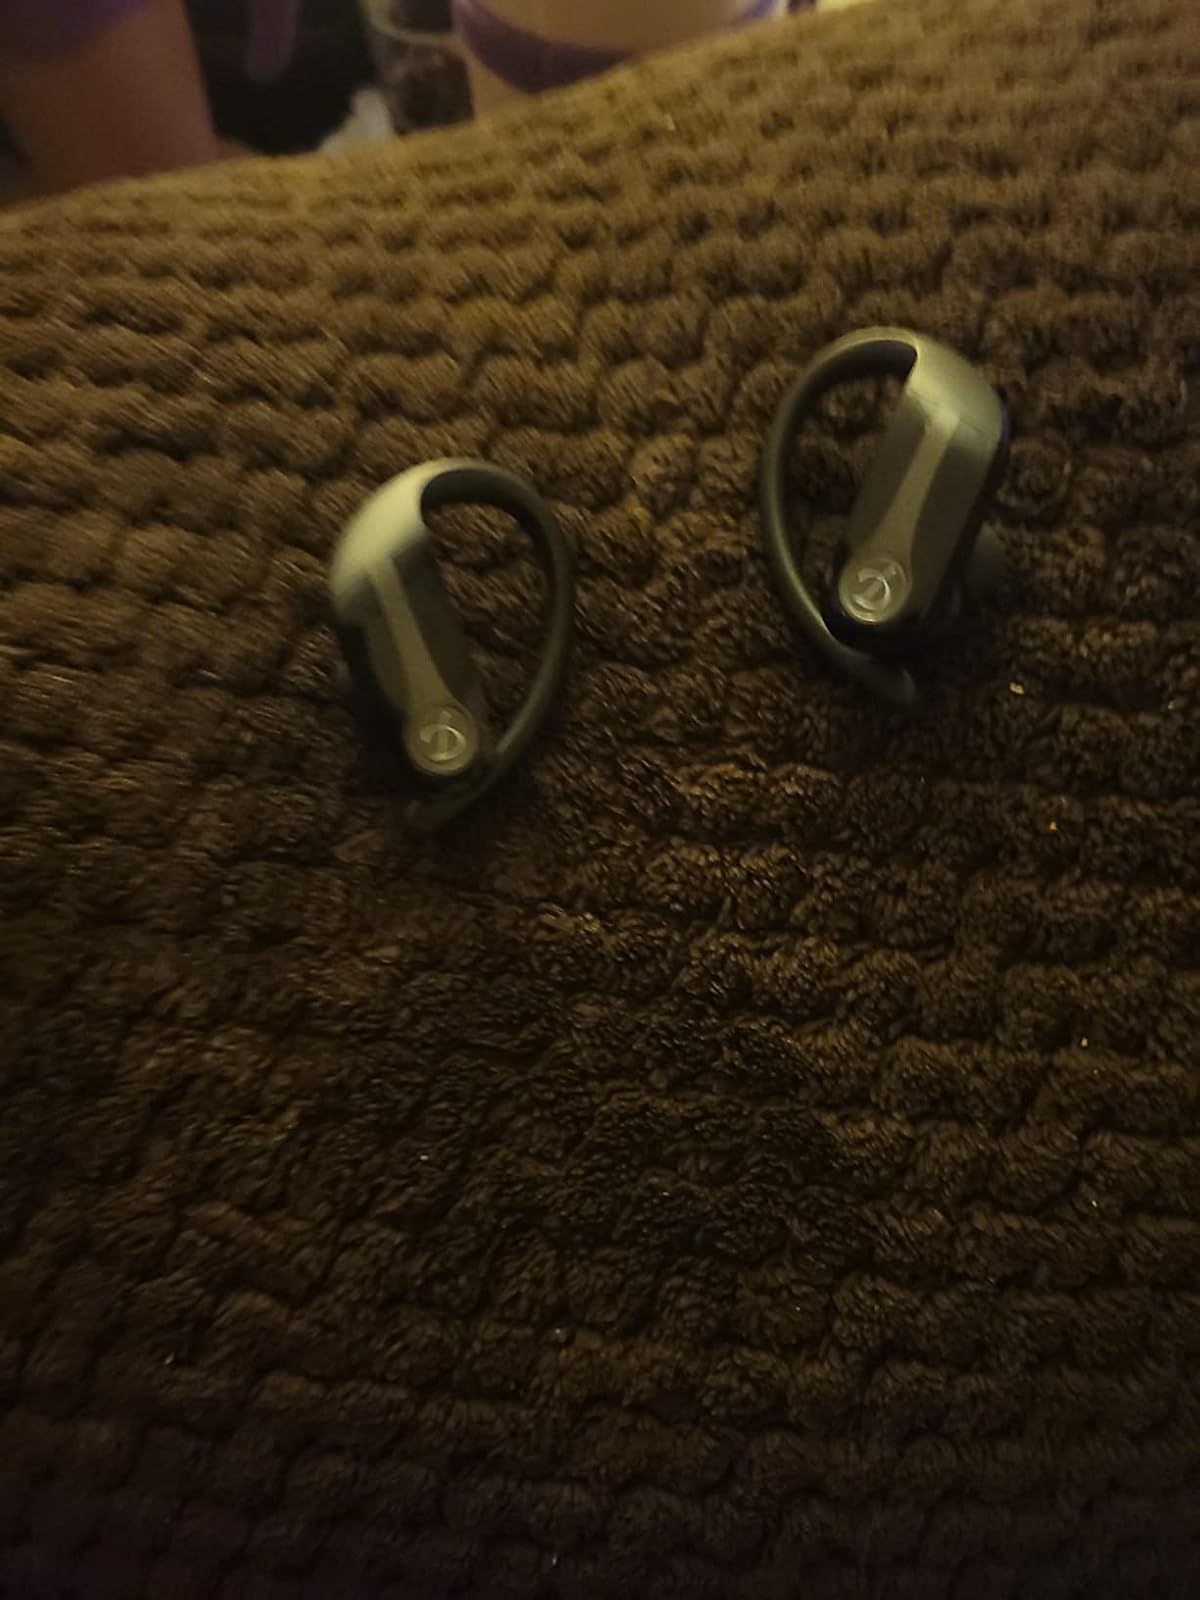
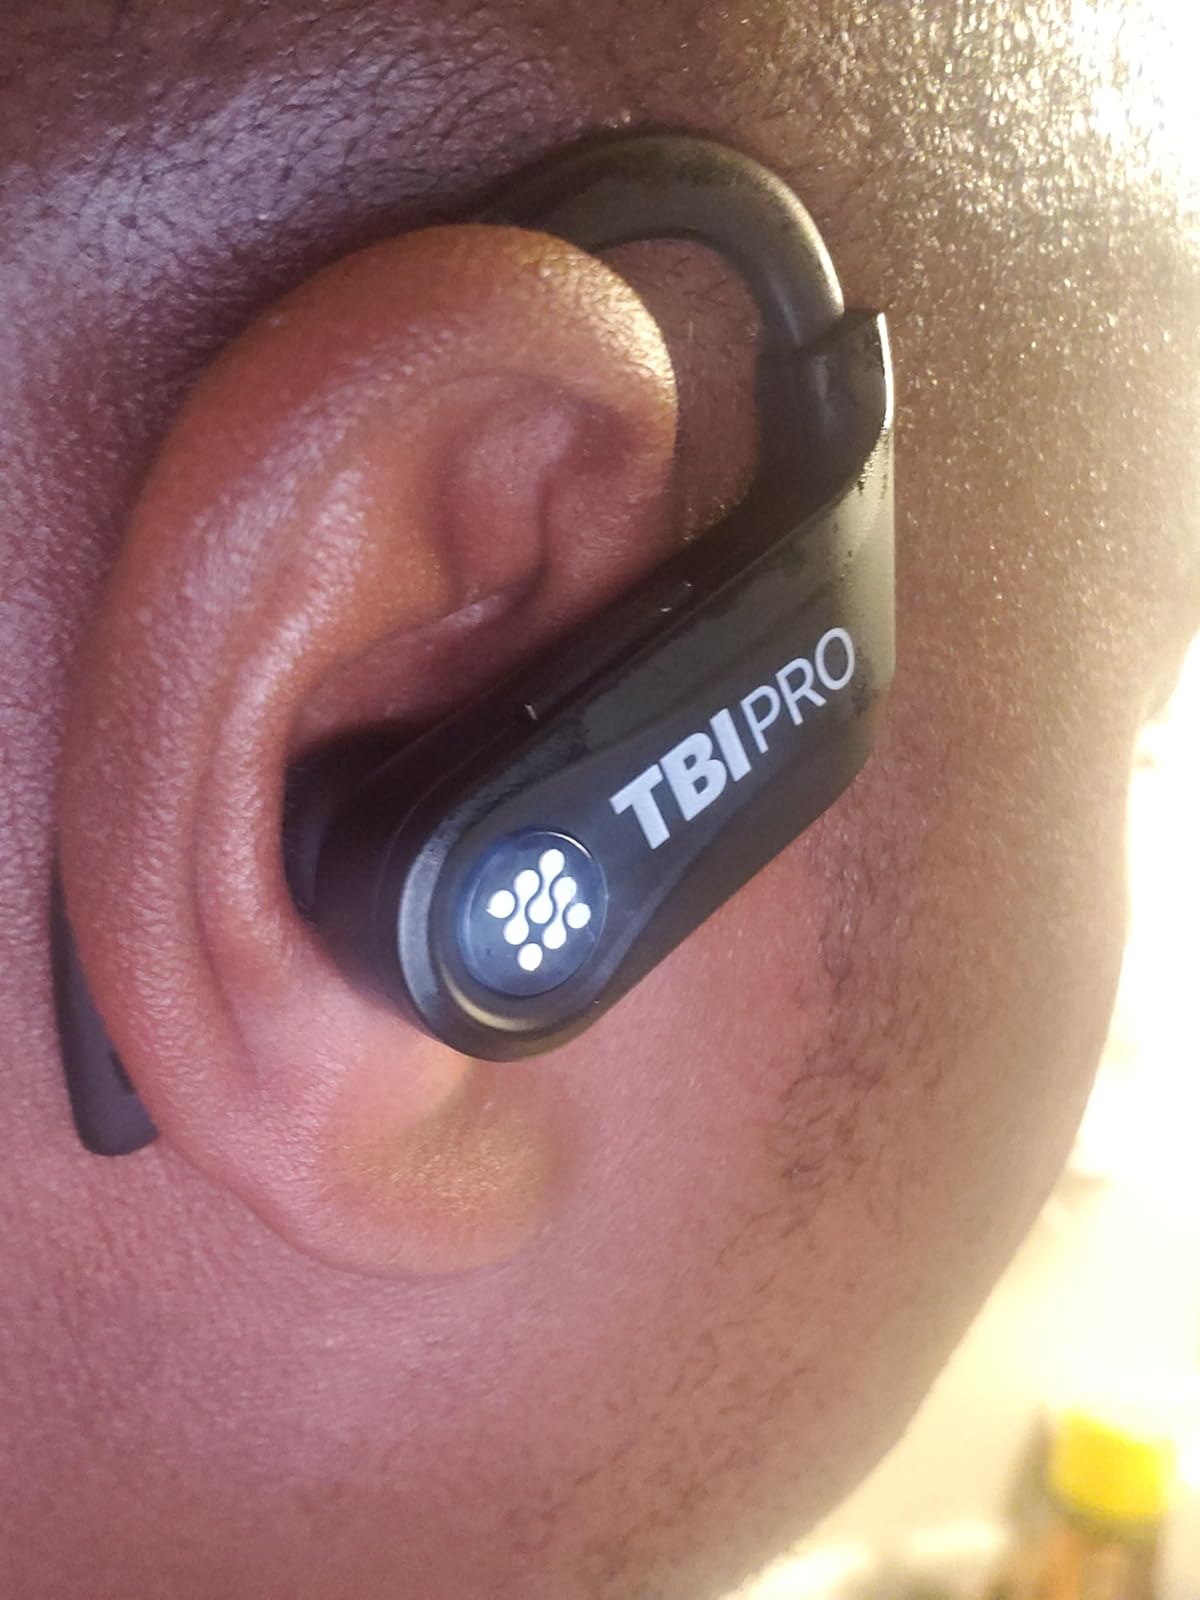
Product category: earbuds
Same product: no